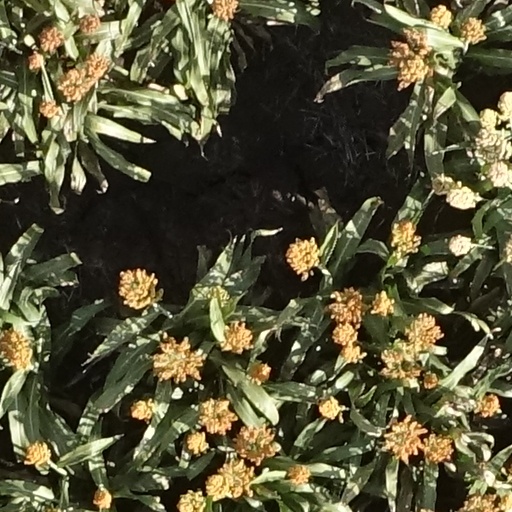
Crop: sorghum